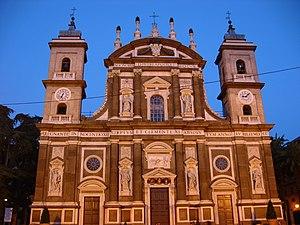
Frascati est une commune italienne d'environ 21 000 habitants, située dans la ville métropolitaine de Rome Capitale dans la région du Latium en Italie. C'est la ville qui a donné le plus de papes à l'Église, après Rome.